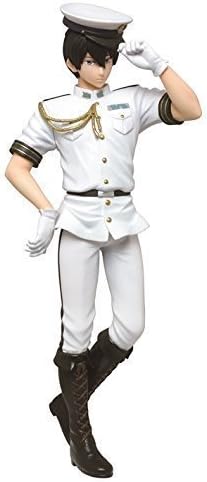
Taito 8" Free! -Eternal Summer-: Haruka Nanase Figure
Category: Toys & Games
(C) Oh Jikoji Kyoto animation / Iwatonbi high school swimming club ES
Features: Figure